List of Sites of Special Scientific Interest in Cambridgeshire

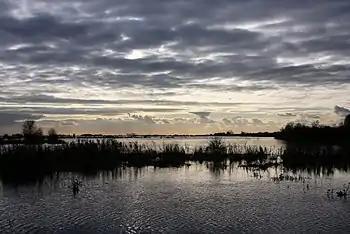
Ouse Washes at Welney

Cambridgeshire is a county in eastern England, with an area of and a population as of mid-2015 of 841,218. It is crossed by the Nene and the Great Ouse rivers. The University of Cambridge, which was founded in the thirteenth century, made the county one of the country's most important intellectual centres. A large part of the county is in The Fens, and drainage of this habitat, which probably commenced in the Roman period and was largely completed by the seventeenth century, considerably increased the area available for agriculture.